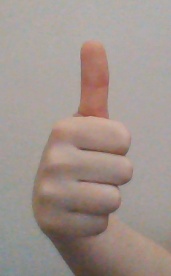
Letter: aleff